Todor Nedelev

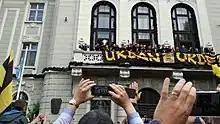
Todor Nedelev and his teammates from Botev Plovdiv celebrating winning the Bulgarian Football Cup in 2017

On 9 July 2016, Nedelev's loan was extended until 30 June 2017. On 15 August 2016, Nedelev scored twice for the 3-2 win over Slavia Sofia and was elected for "man of the match". On 27 August, Nedelev provided an assist for the first goal during the 2-1 home victory over PFC Neftochimic Burgas and again received the award for "man of the match". On 1 October, Nedelev was selected for "man of the match" during the 0-0 home draw with CSKA Sofia.